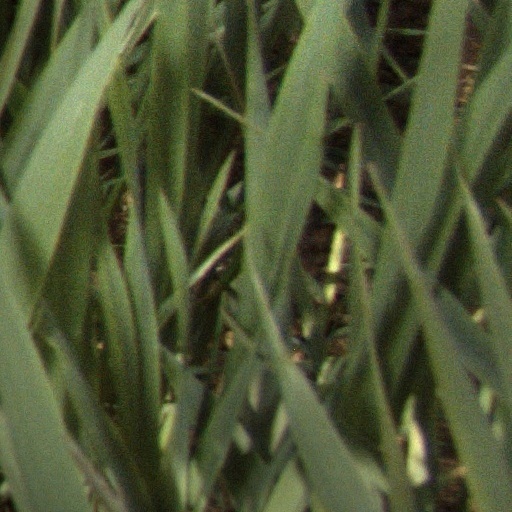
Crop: wheat